TQL Stadium

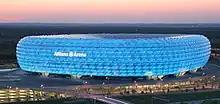
Architect Dan Meis drew inspiration from Allianz Arena in Munich, which features an LED-illuminated exterior made of ETFE.

On November 29, 2017, the Cincinnati City Council passed legislation that would fund infrastructure improvements and a parking garage at the stadium, should a location within the city be chosen. The Oakley site was named as the leading candidate and formed the basis of the city council's infrastructure legislation. FC Cincinnati presented its bid to MLS in December, including a stadium at the Oakley site, but the Nashville bid was chosen instead for a 2020 expansion.